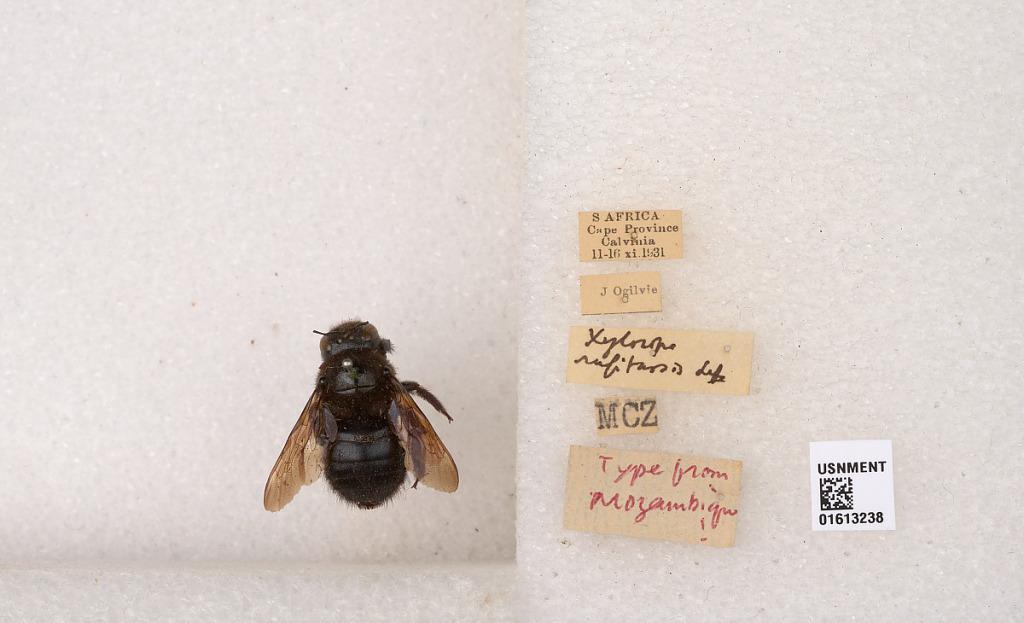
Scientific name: Xylocopa
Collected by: J. Ogilvie
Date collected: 1931-11-11
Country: South Africa
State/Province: Northern Cape
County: Namakwa
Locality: Calvinia